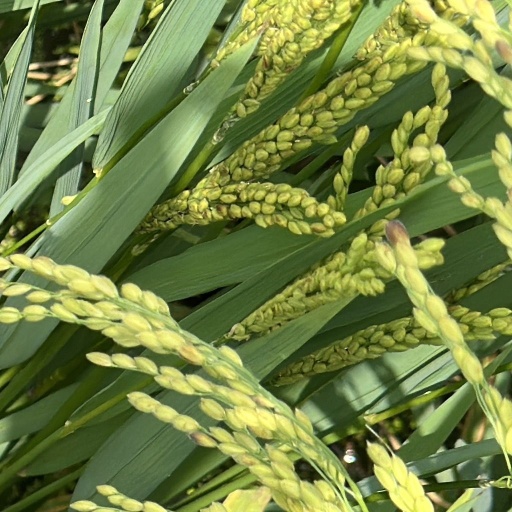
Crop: rice